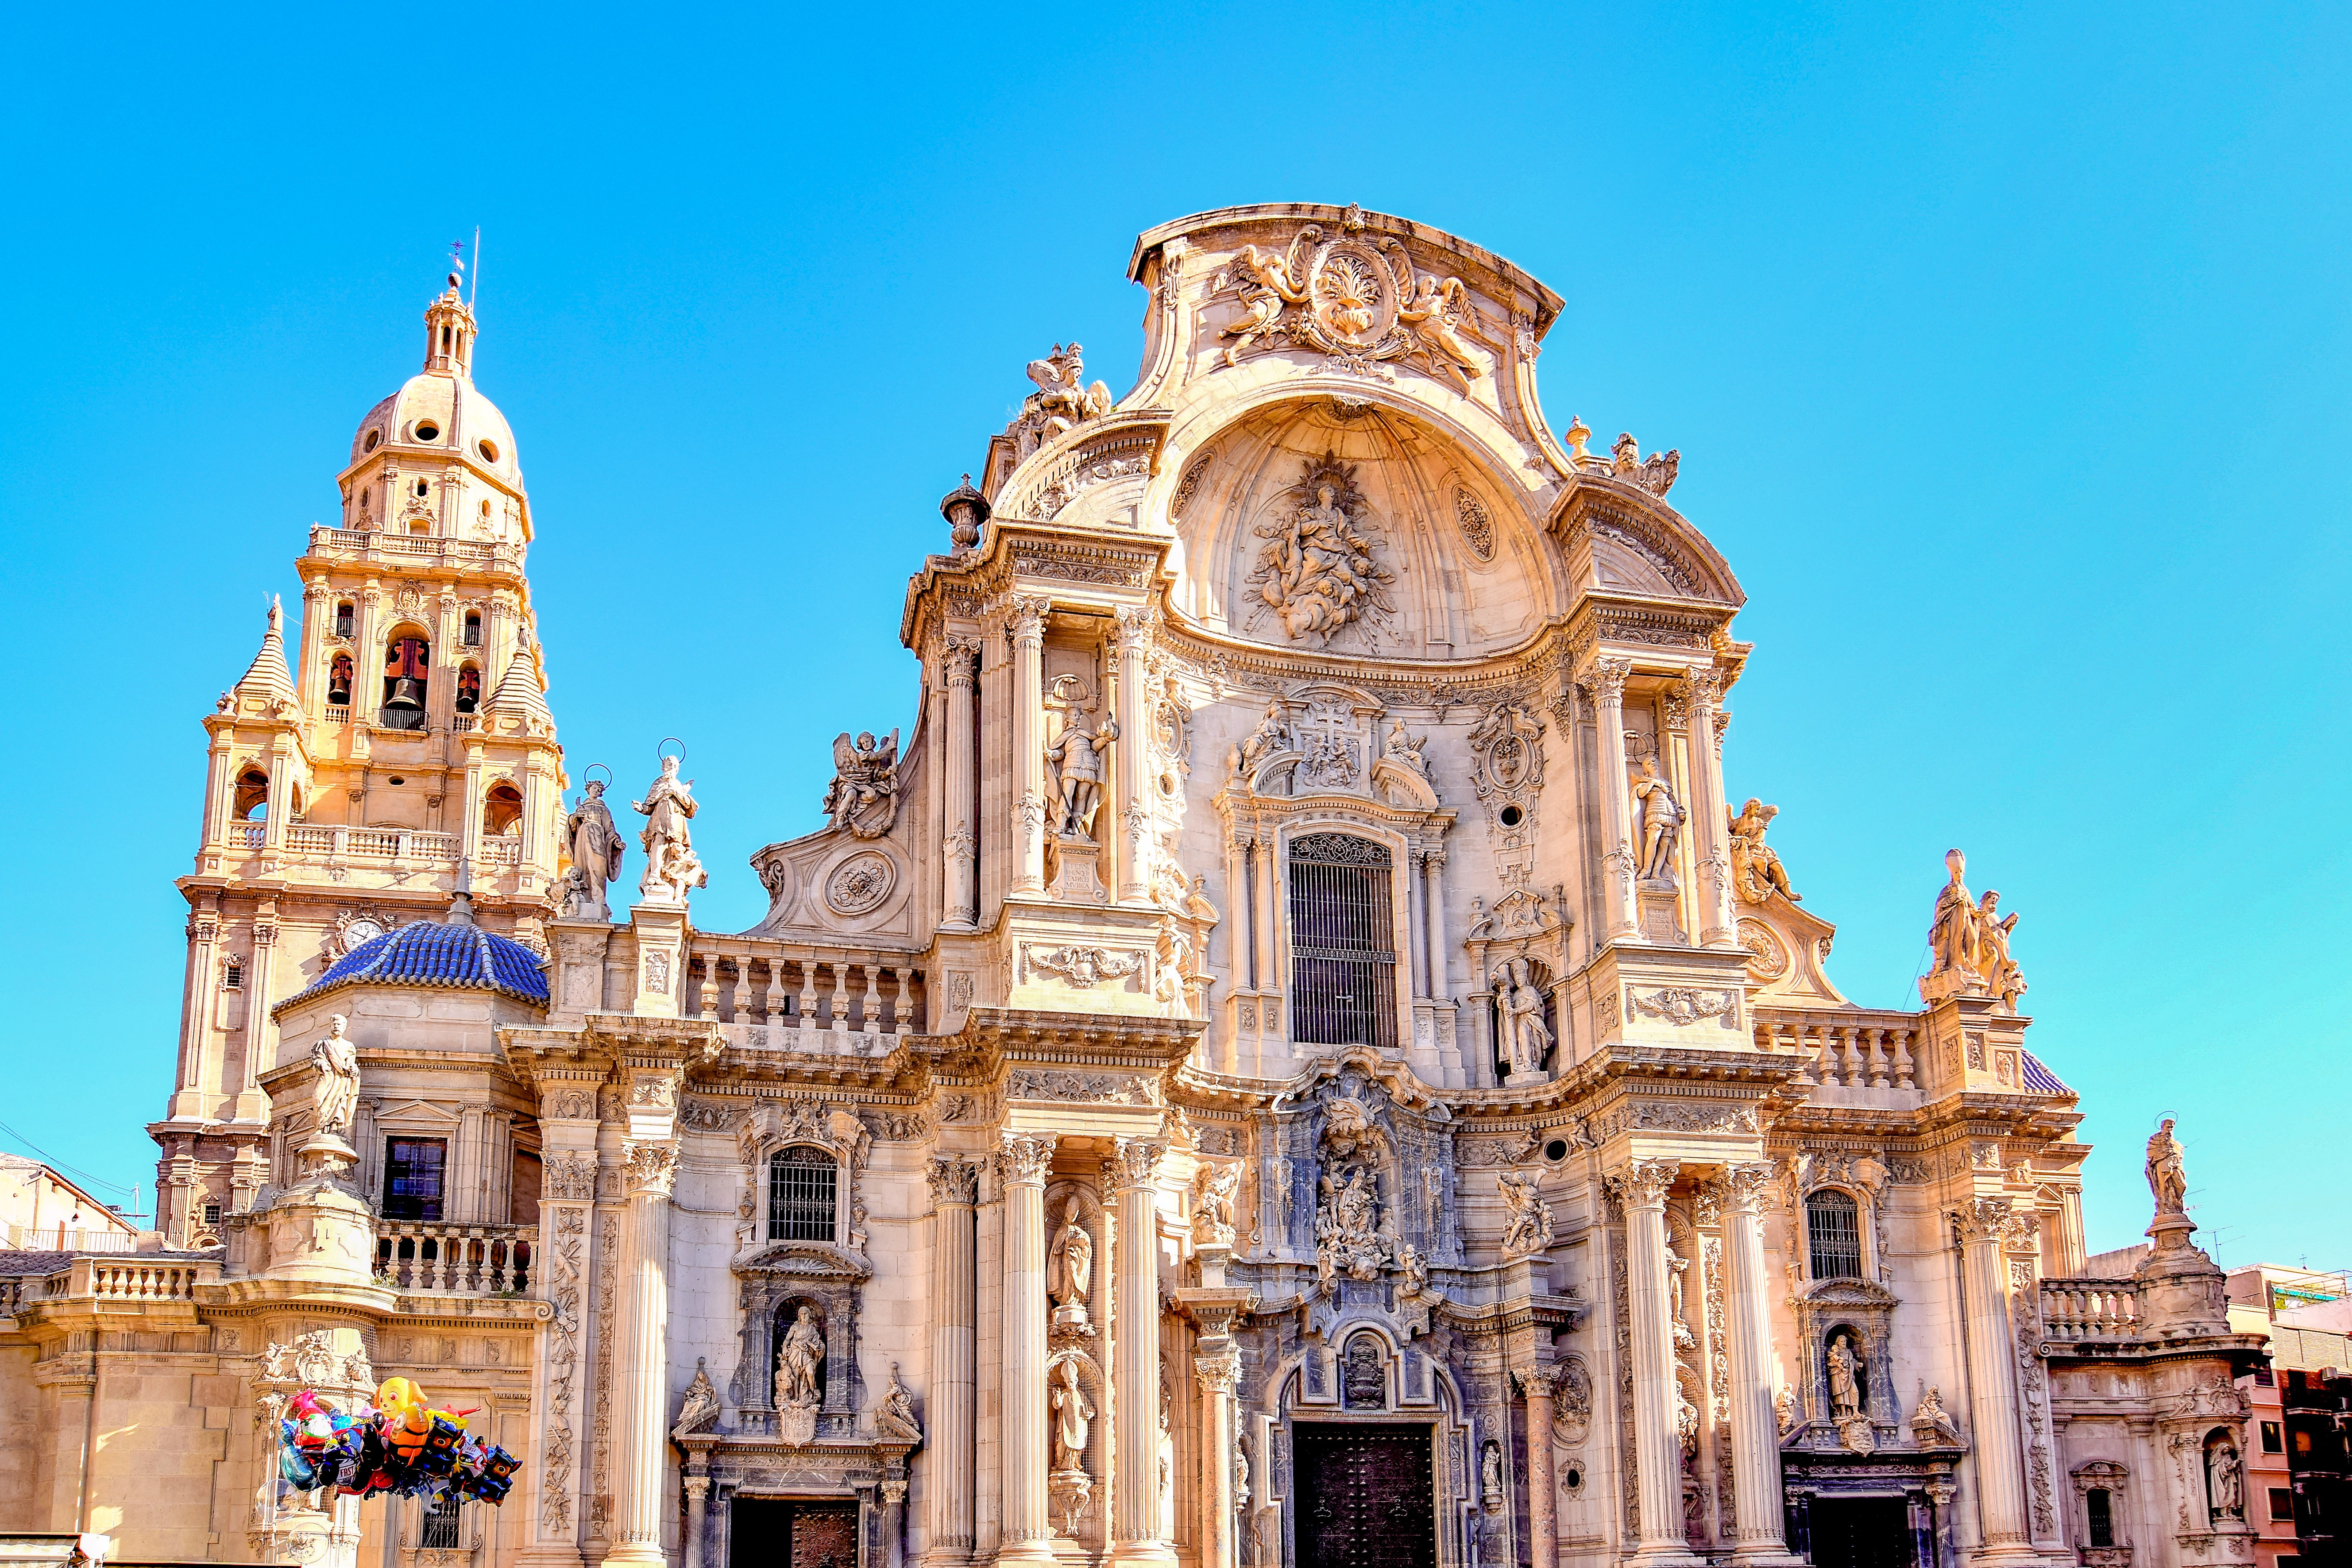
build, sky, temple, building, facade, symmetry, city, art, medieval architecture, arch, metropolis, holy places, byzantine architecture, church, place of worship, arcade, historic site, dome, monument, classical architecture, ancient history, convent, tourist attraction, town square, tourism, national historic landmark, history, cathedral, religious institute, unesco world heritage site, spire, monastery, parish, column, listed building